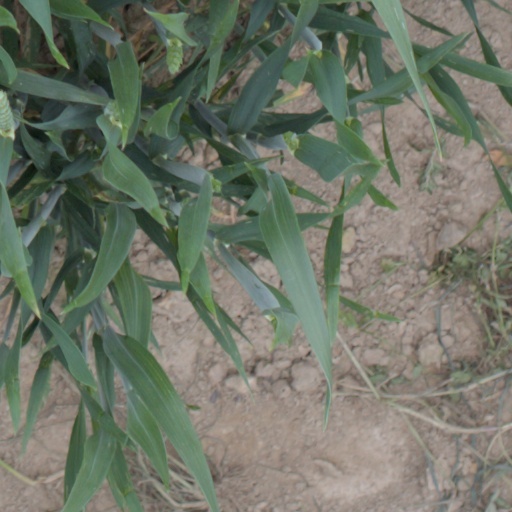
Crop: wheat